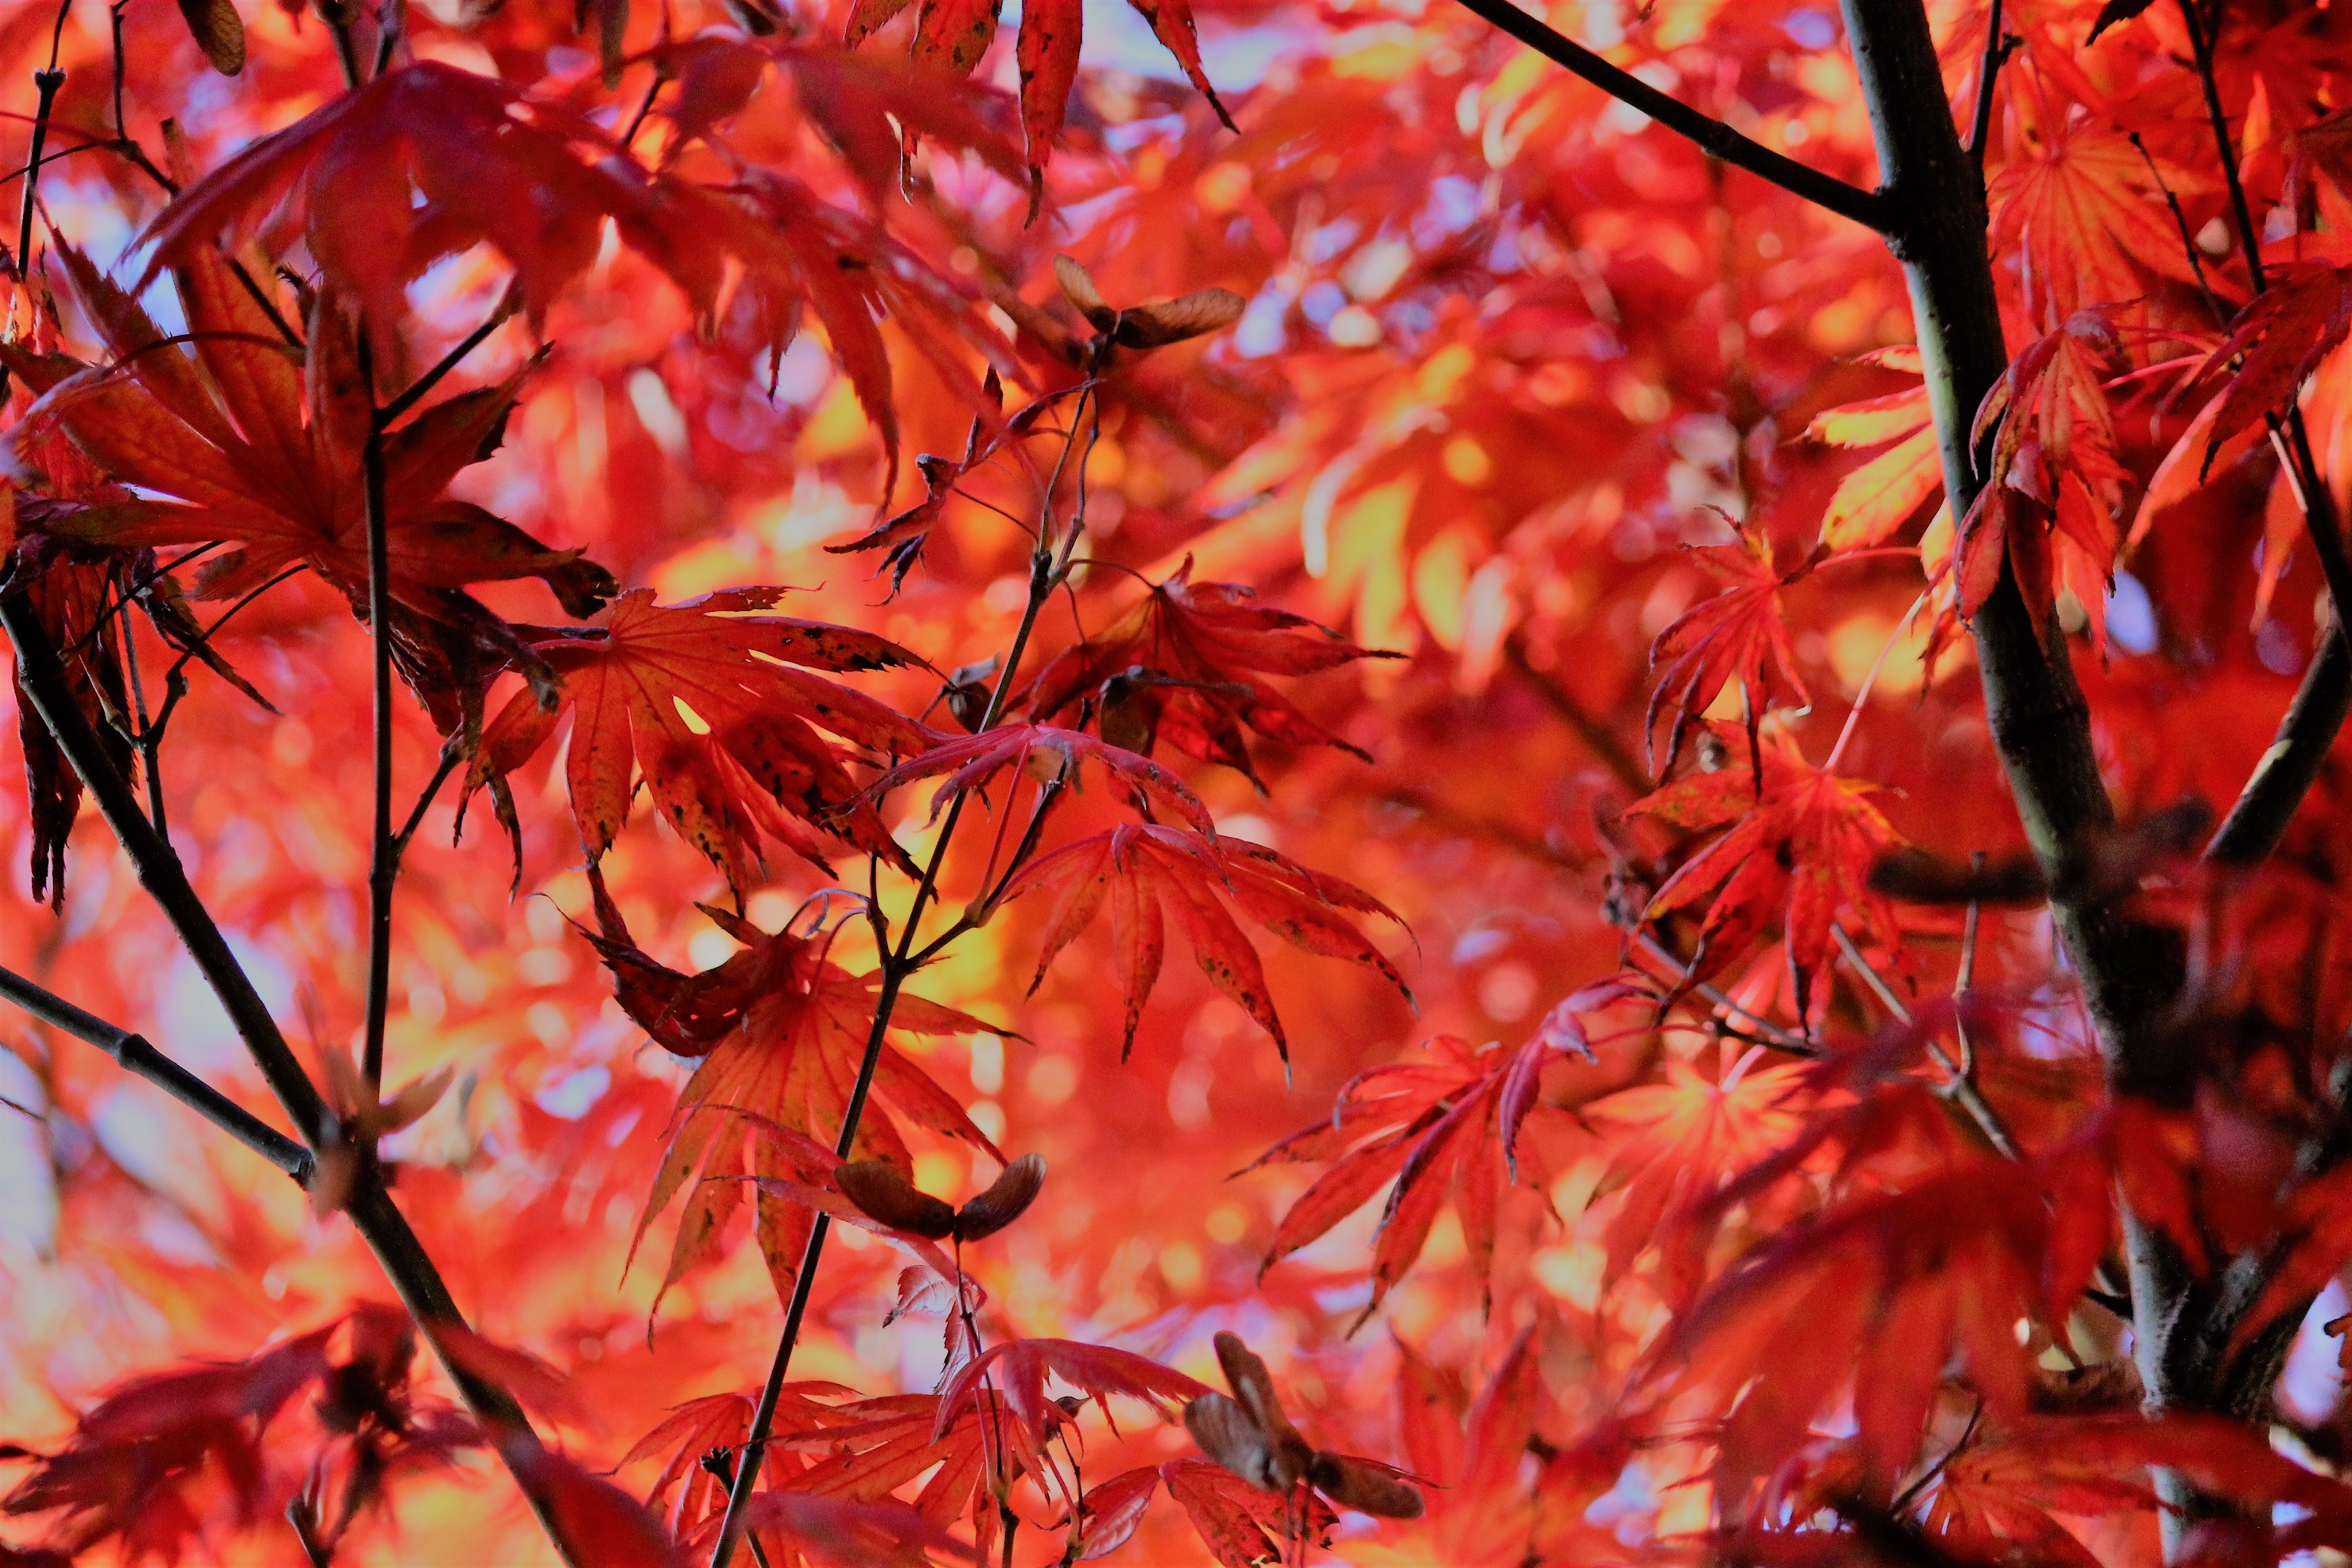
tree, branch, plant, sky, sunlight, leaf, foliage, spring, red, autumn, maple, maple tree, twig, maple leaf, leaves, deciduous, flowering plant, plant stem, woody plant, computer wallpaper